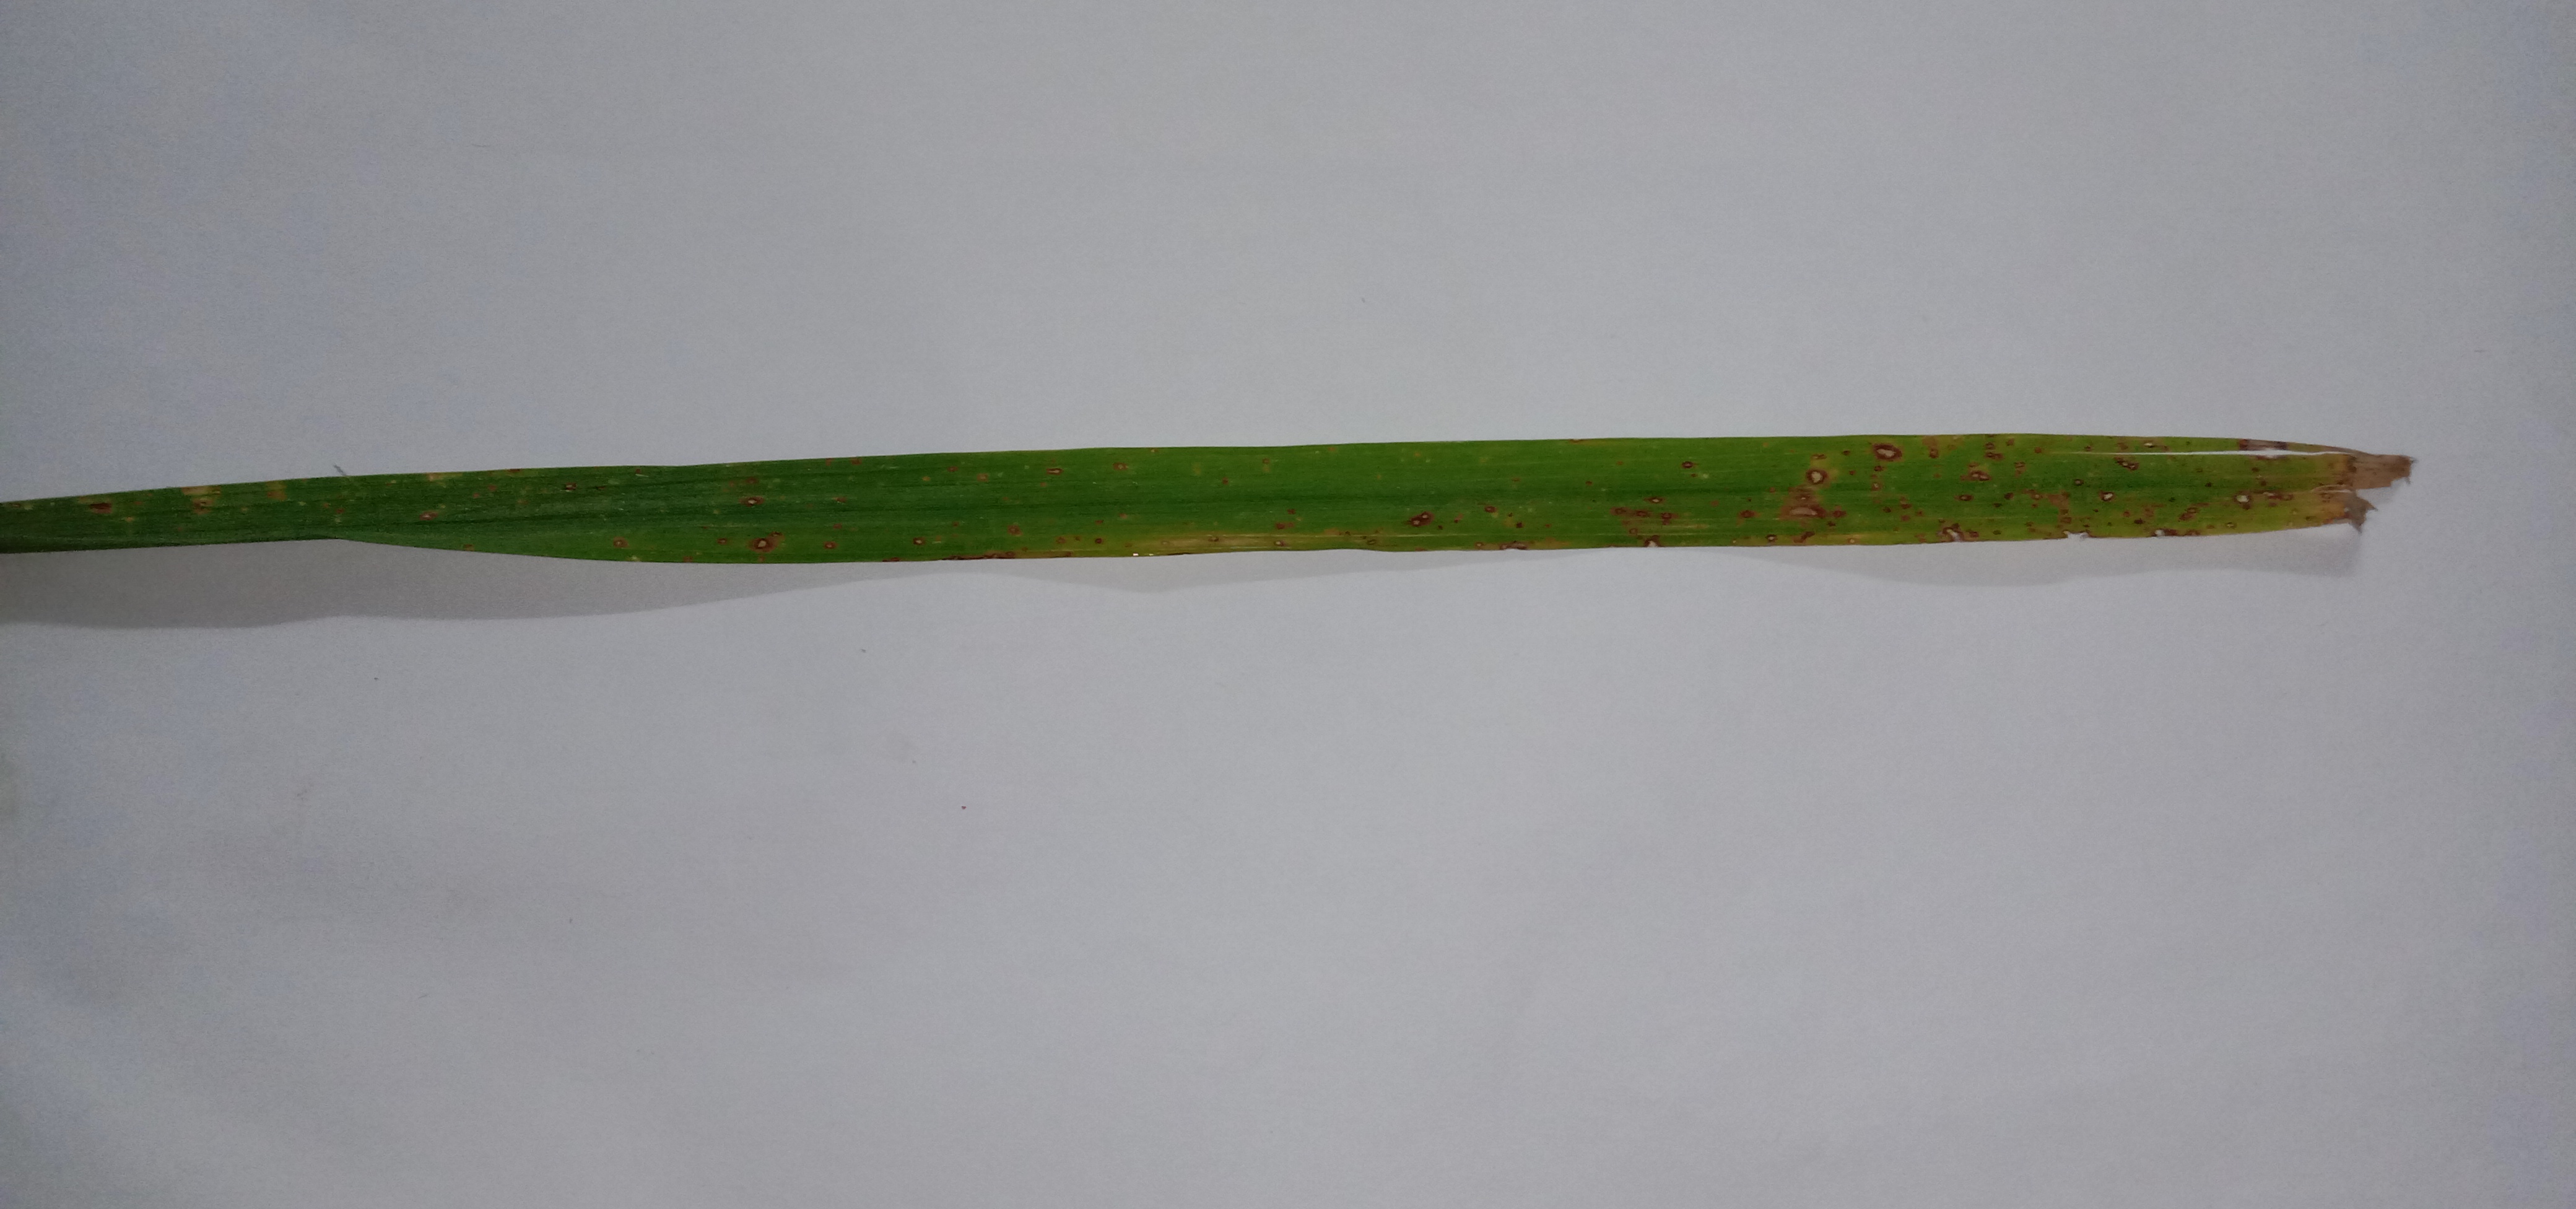
Label: Rice___Leaf_Blast